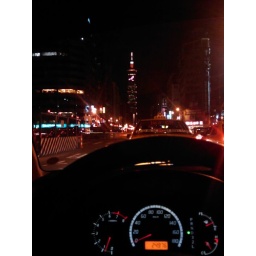
sign of the world breast cancer organization~ the pink ribbon sign / over the cover wall of 101